Grenville C. Emery

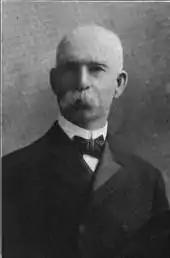
Grenville C. Emery

Grenville C. Emery (July 19, 1843 – May 9, 1927) was an educator, author, head master and founder of what is now the Harvard-Westlake School in Los Angeles, California.